Jet car

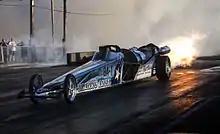
Blazing Angel jet dragster

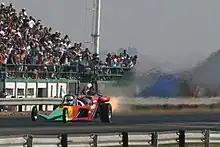
A jet dragster in action

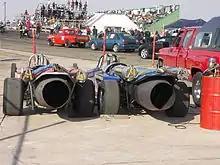
Two jet dragsters

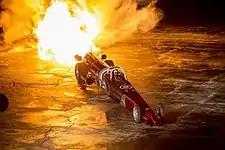
Larsen Motorsport's Florida Tech Jet Dragster

A jet car is a car propelled by a jet engine. A jet dragster is a jet powered car used for drag racing. They are most commonly seen at race shows.